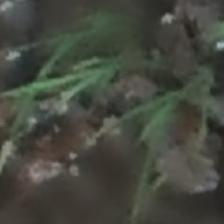
Label: clustered